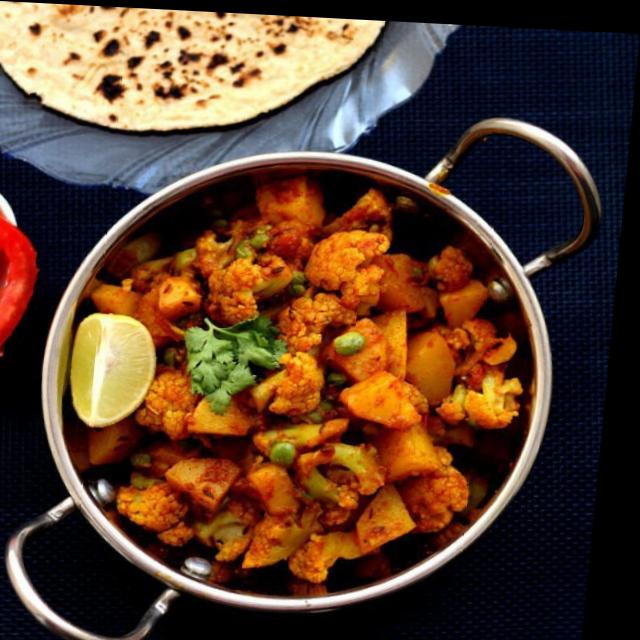
Dish: aloo_gobi